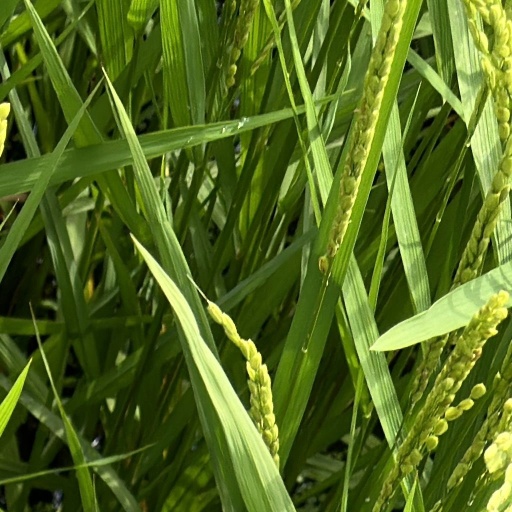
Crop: rice